Sturm, Ruger & Co.

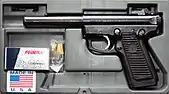
Ruger's MK II 22/45 target pistol.

Sturm, Ruger & Company was founded by William B. Ruger and Alexander McCormick Sturm in 1949 in a small rented machine shop in Southport, Connecticut.